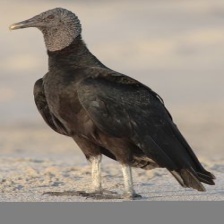
Species: BLACK VULTURE
Scientific name: CORAGYPS ATRATUS
ImageNet parent category: vulture